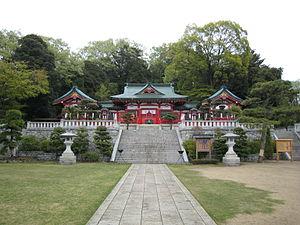
Le Orihime-jinja est un sanctuaire shintô de la ville d'Ashikaga, préfecture de Tochigi.
Ashikaga est une ville située dans la préfecture de Tochigi au Japon. On la nomme aussi la petite Kyoto de l'est.